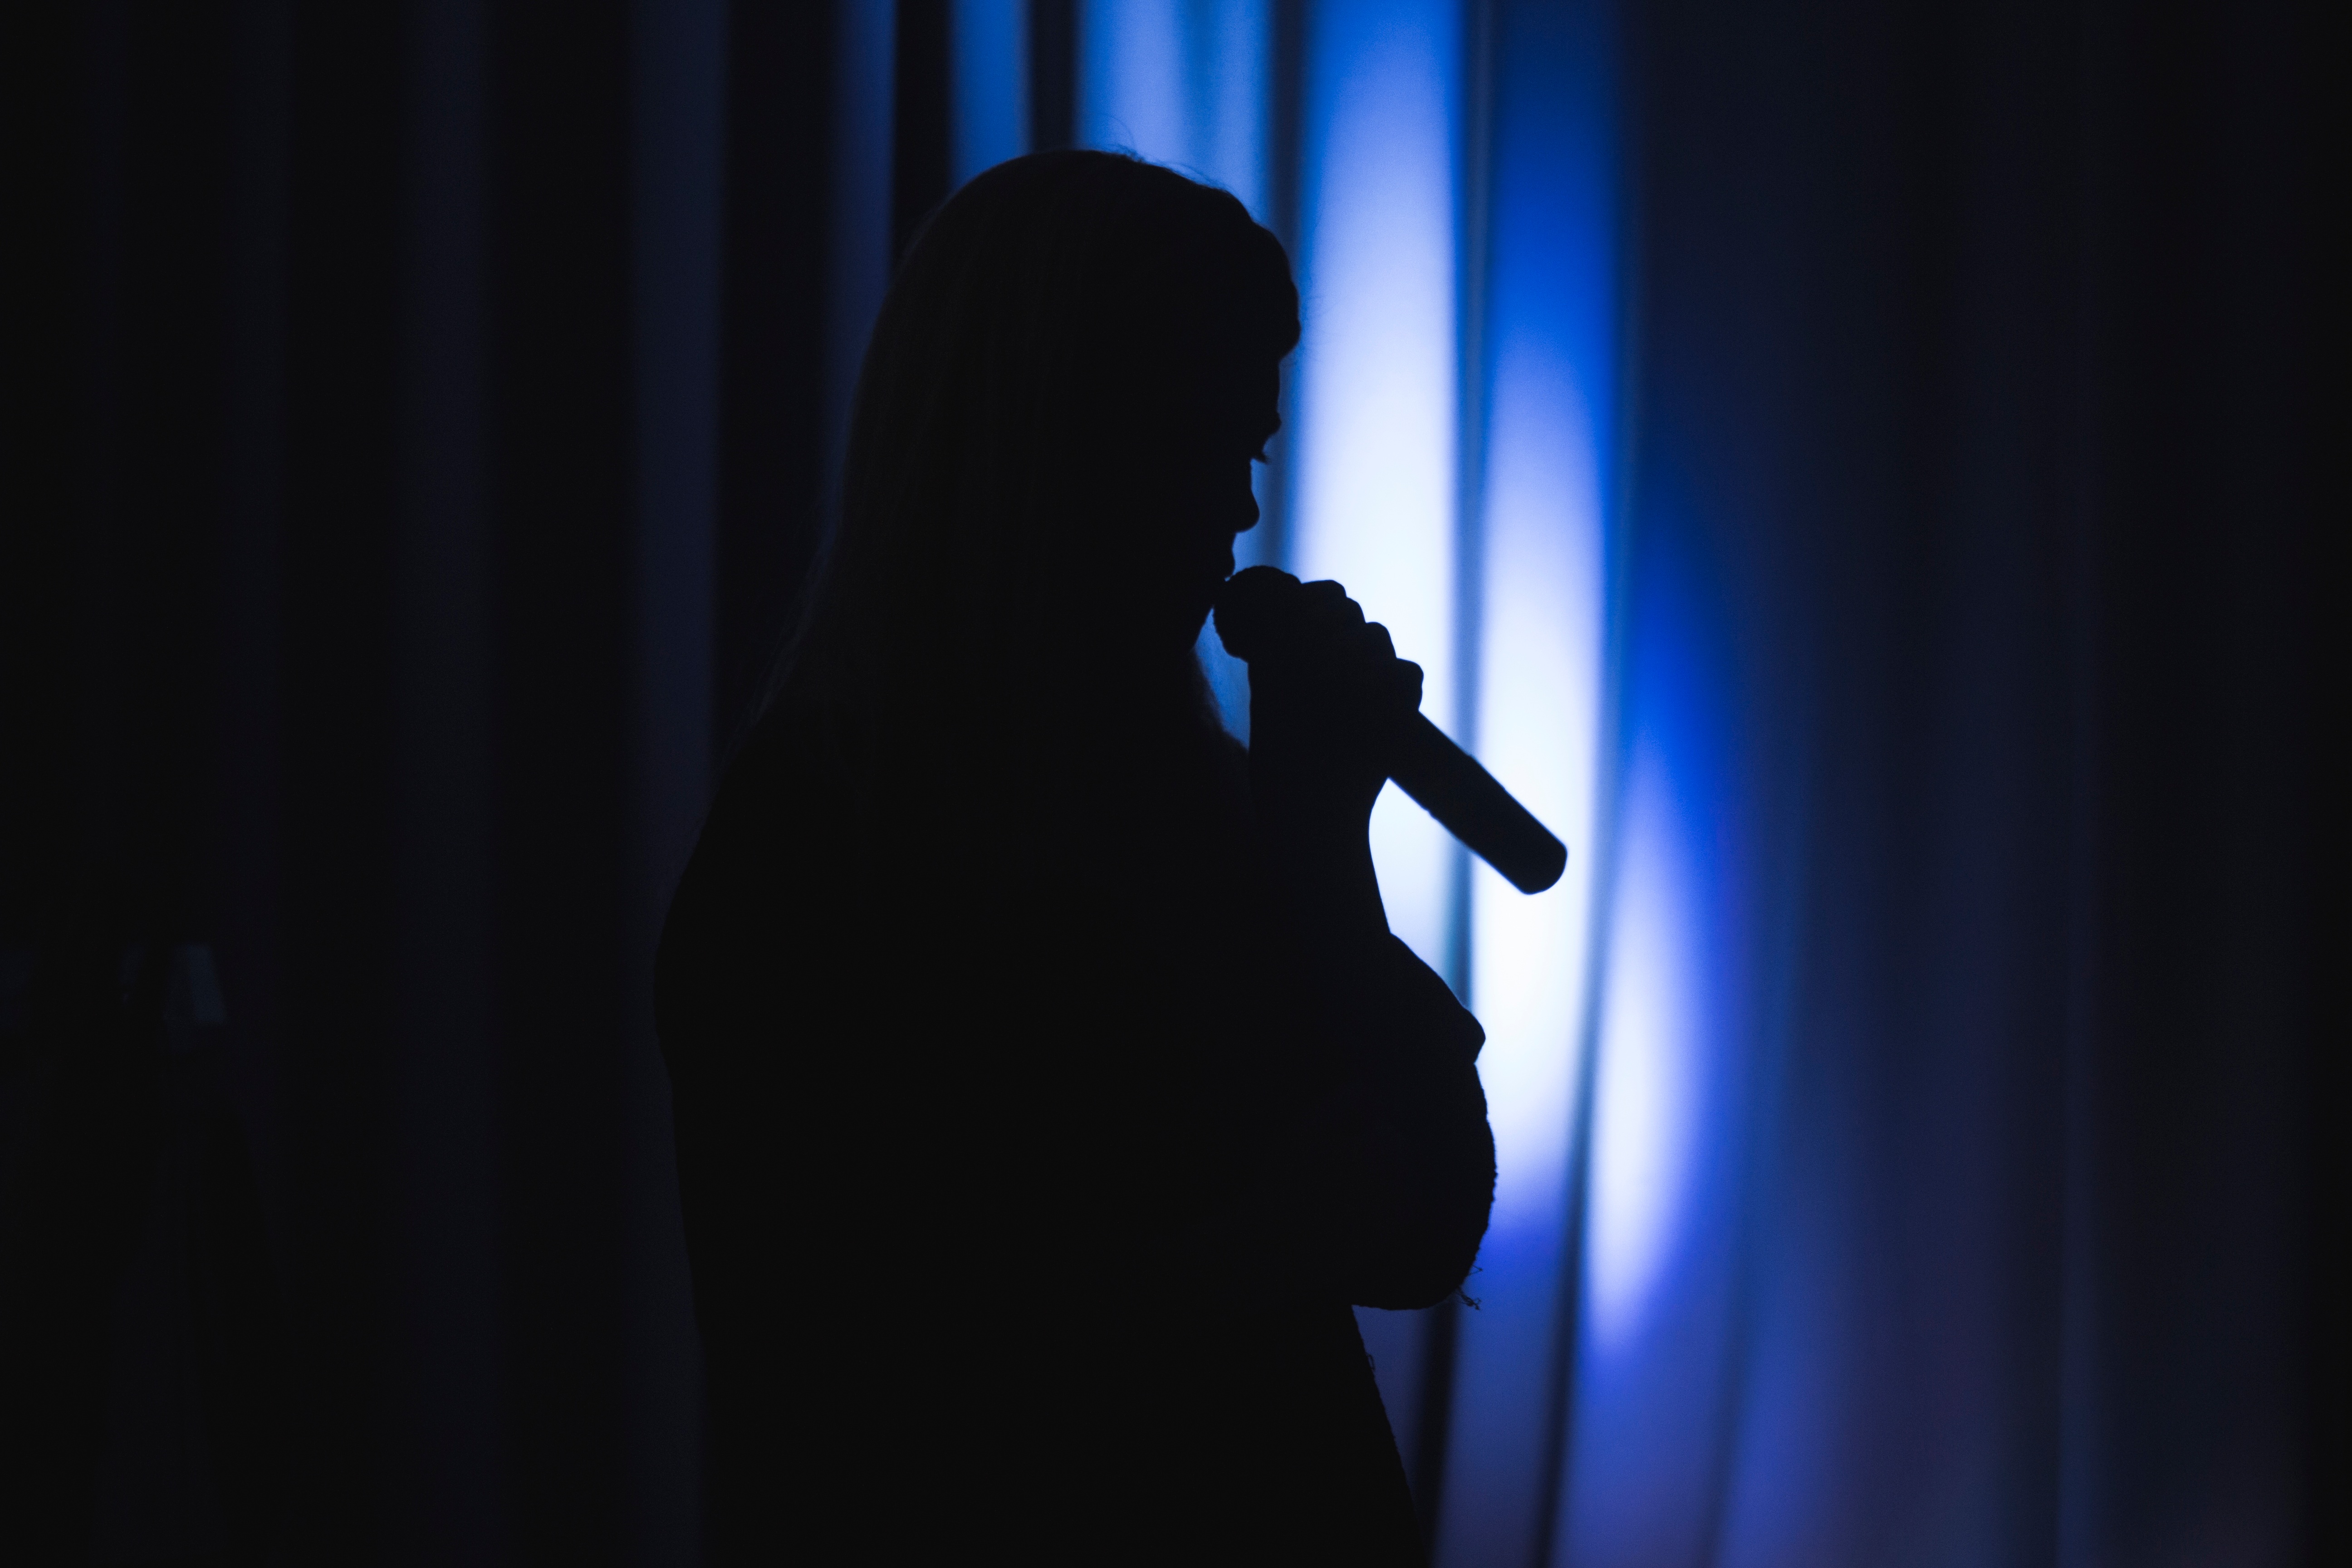
music, light, concert, darkness, blue, performance art, stage, performance, entertainment, performing arts